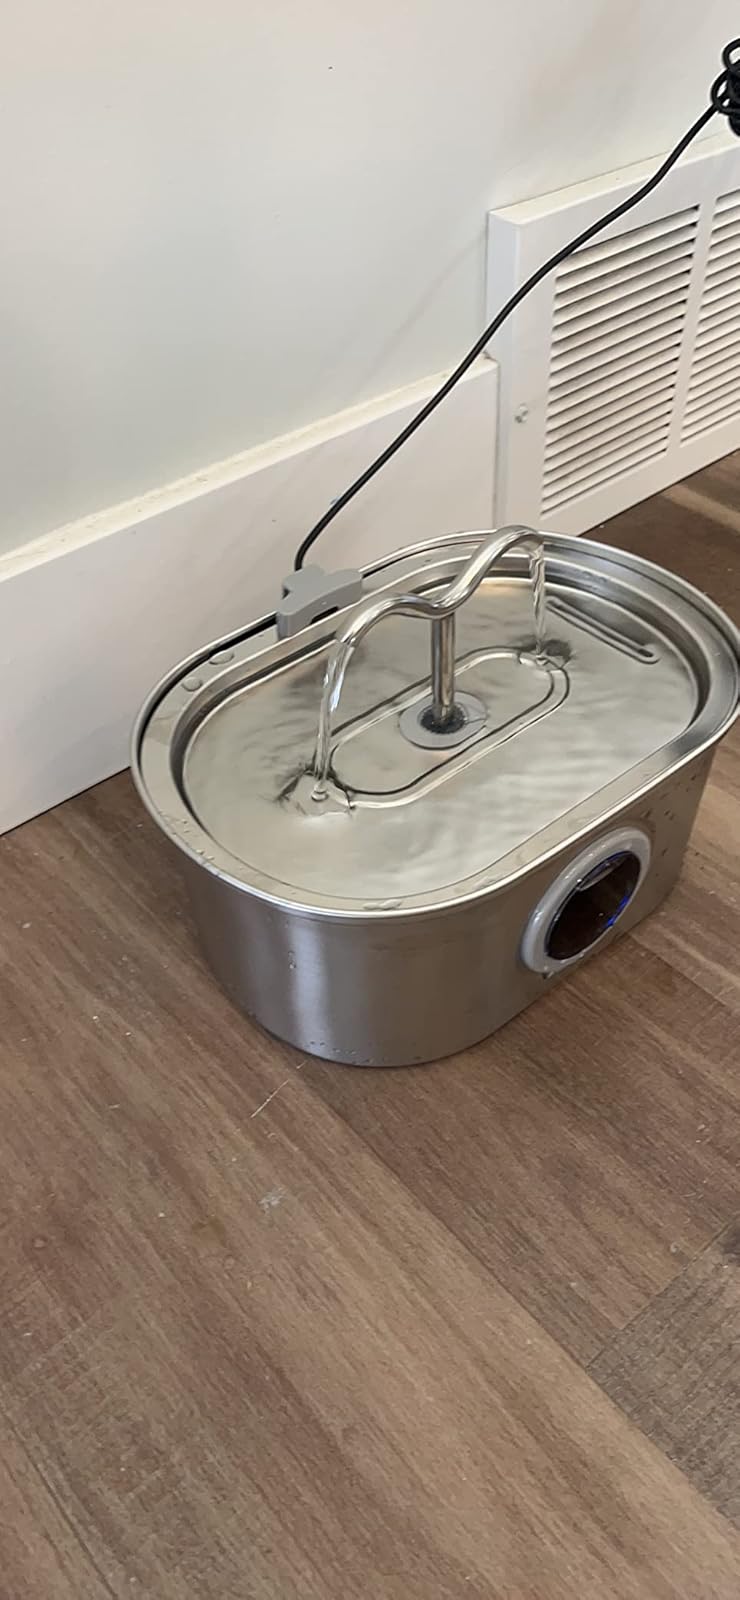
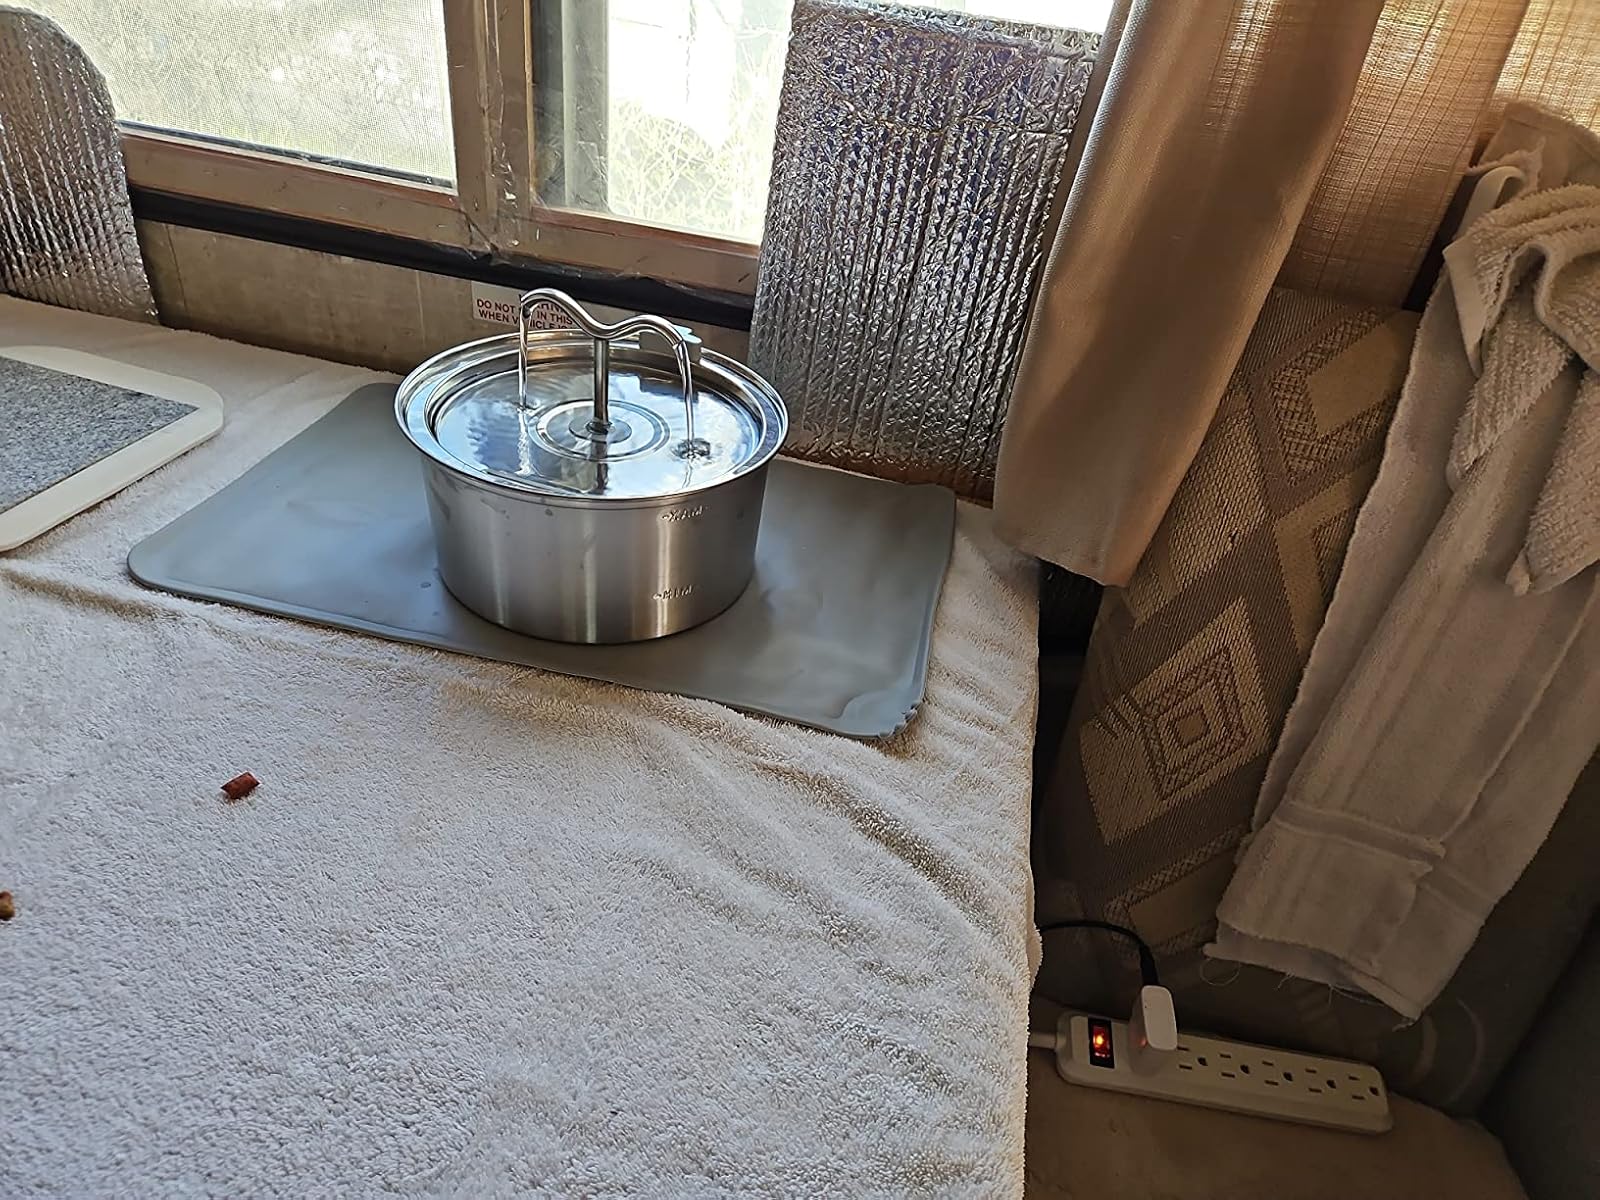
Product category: items_bowl
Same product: no